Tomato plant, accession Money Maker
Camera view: vertical (180 deg); turntable rotation: 210 degrees
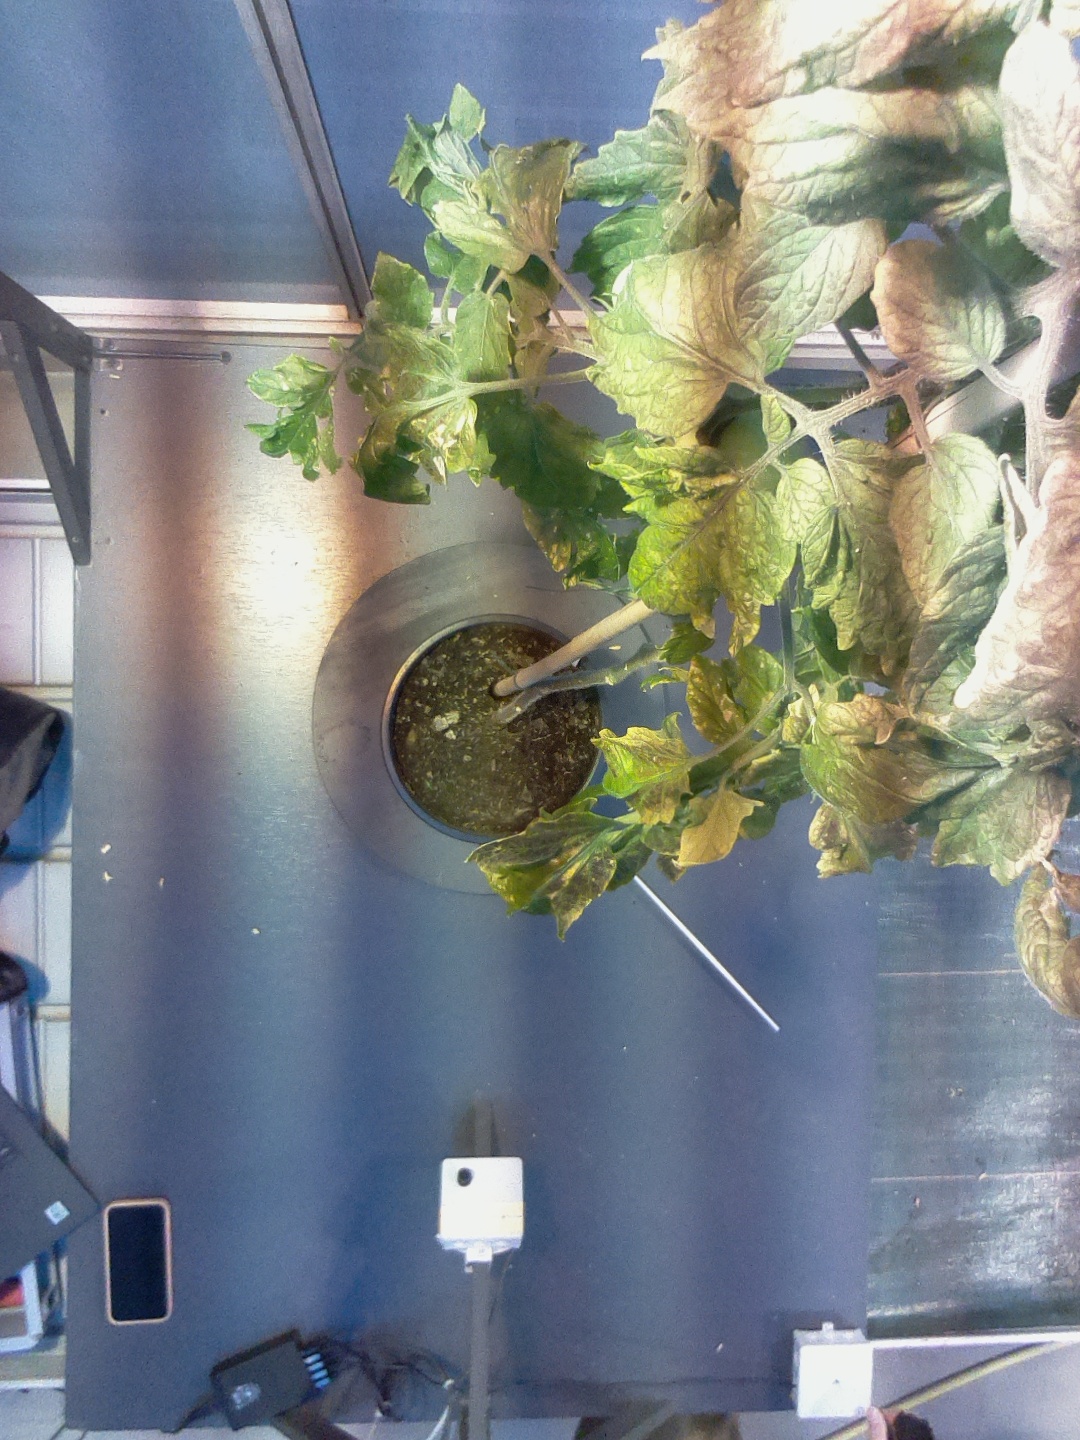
BBCH growth stage 75: 50%-60% of final fruit size